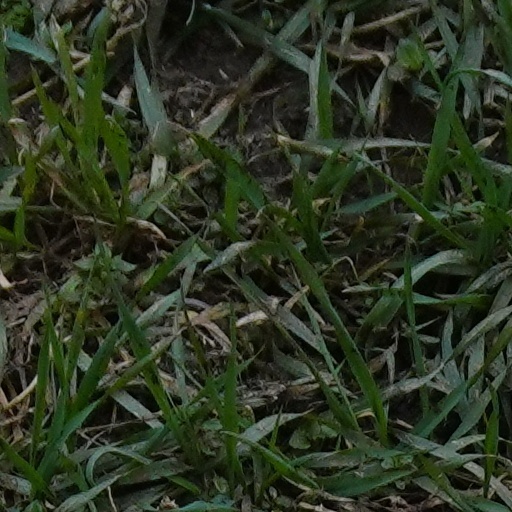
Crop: wheat